Arthur J. Burks

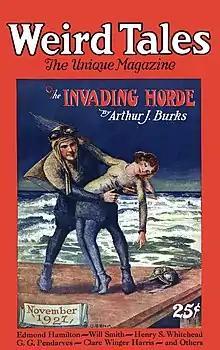
Burks's novelette "The Invading Horde" was the cover story in the November 1927 "Weird Tales".

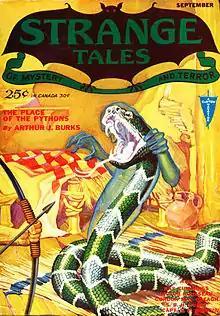
Burks's "The Place of the Pythons" was the cover story in the debut issue of "Strange Tales" in 1931.

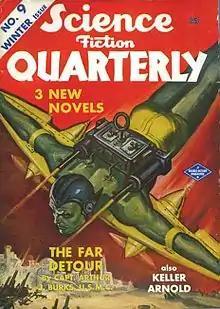
Burks's novella "The Far Detour" was cover-featured on the Winter 1942 issue of "Science Fiction Quarterly".

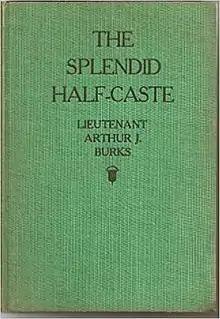
First edition, "The Splendid Half-Caste".

Arthur Josephus Burks (September 13, 1898 – May 13, 1974) was an American Marine officer and fiction writer.